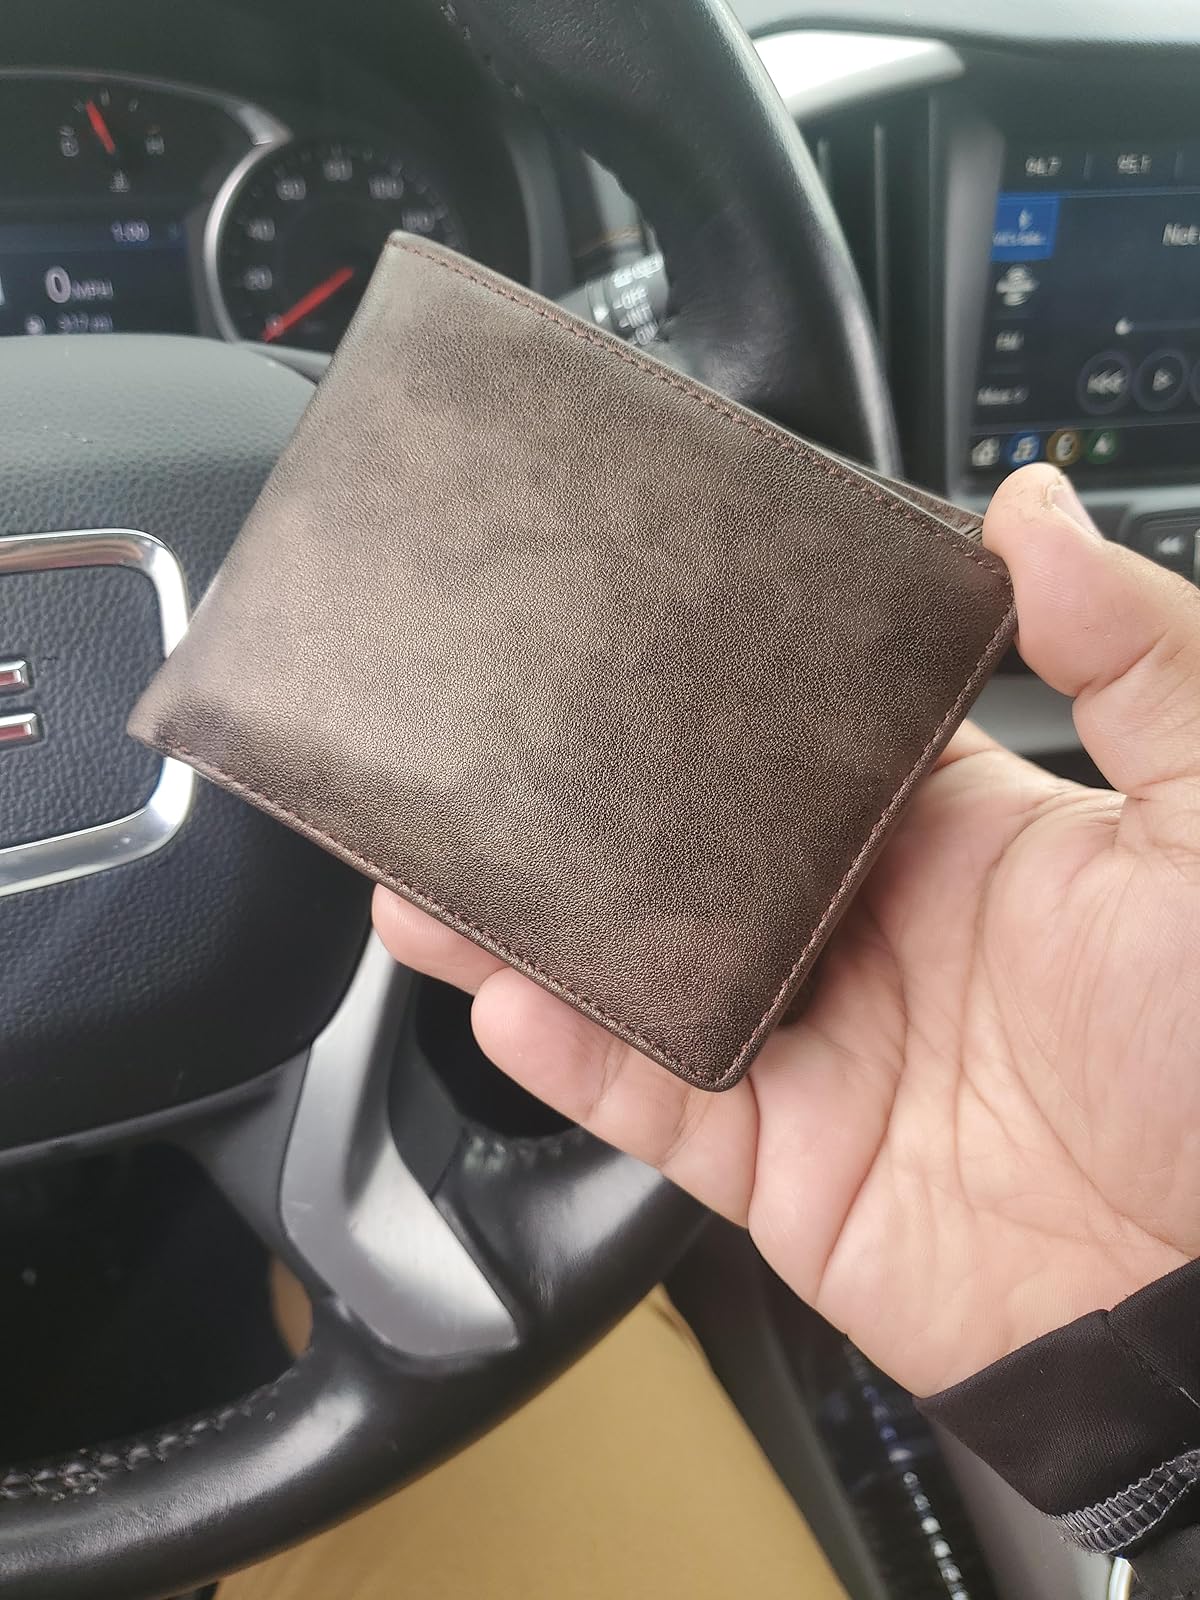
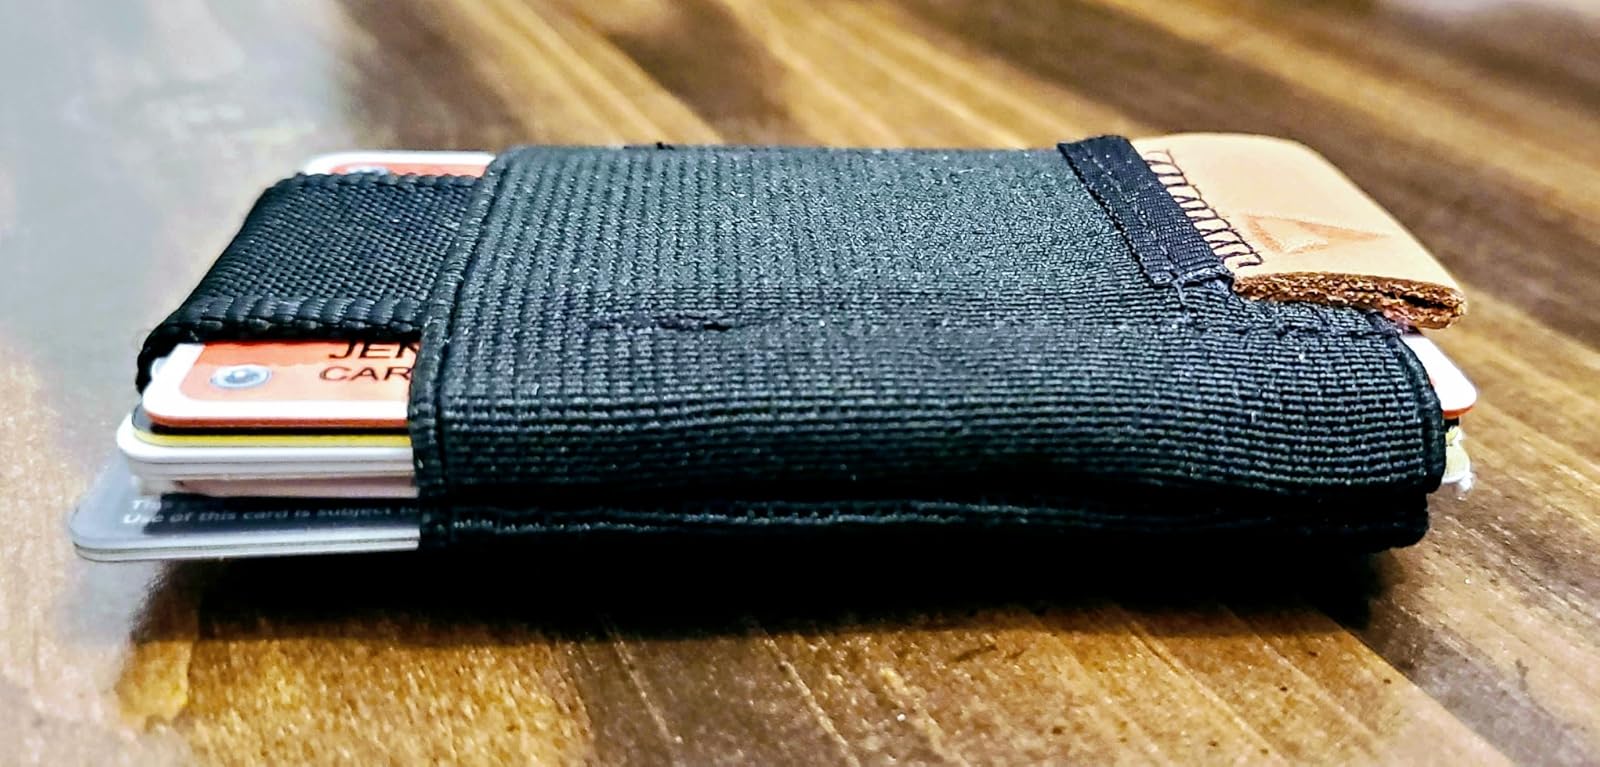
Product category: accessories_wallet
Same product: no